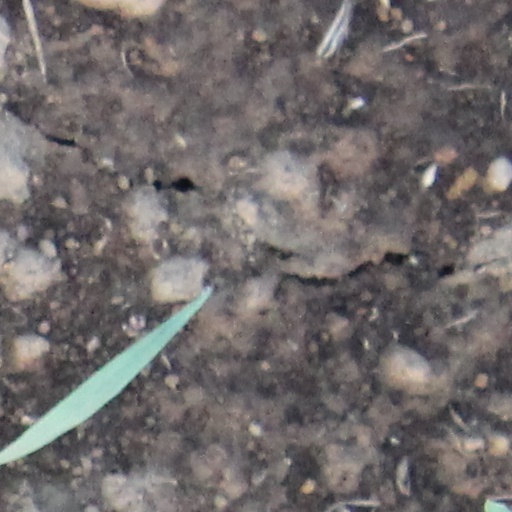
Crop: wheat